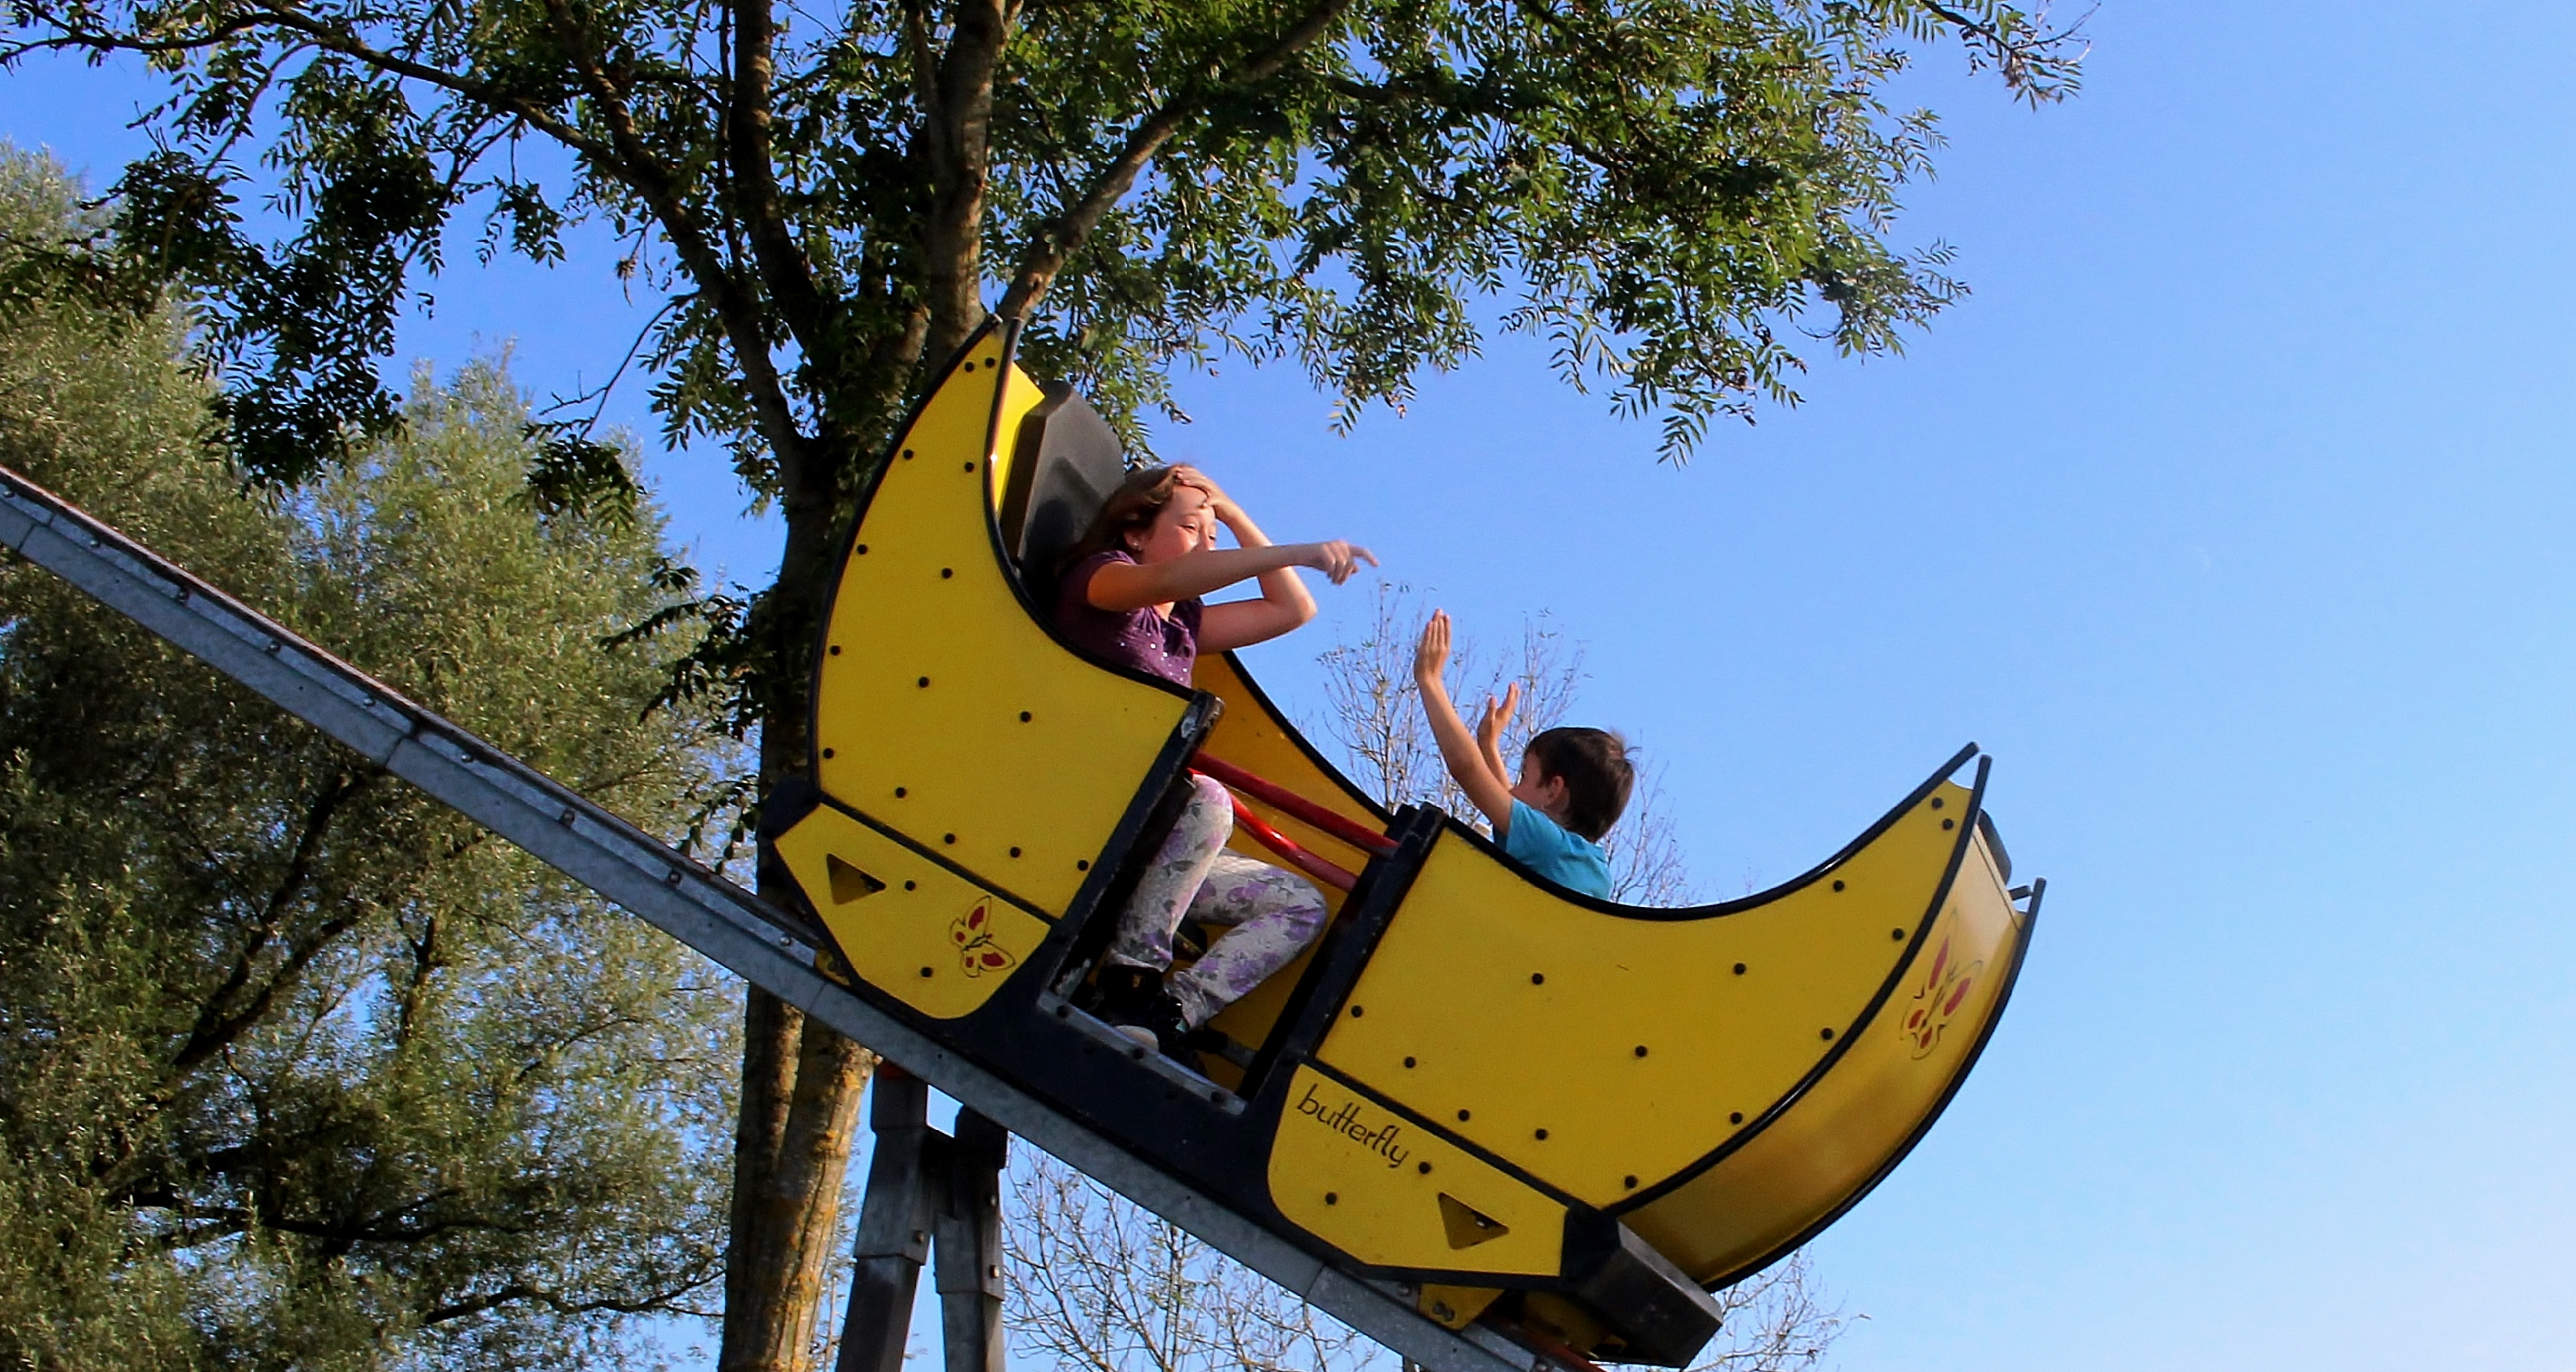
girl, boy, adventure, jumping, carefree, extreme sport, laugh, theme park, children, fun, playground, switzerland, thurgau, outdoor play equipment, sitterdorf, pleasure ground